Syracuse Mile

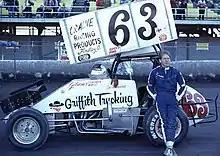
Jac Haudenschild standing beside his sprint car at Syracuse

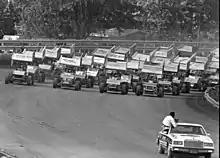
Sprint cars at Super Dirt Week in 1983

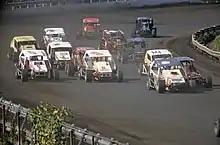
Big Block Modifieds during the 1983 Super Dirt Week

In 1900, a $10,000 bid was awarded to build a dirt track suitable for auto racing on the perimeter of the harness track.